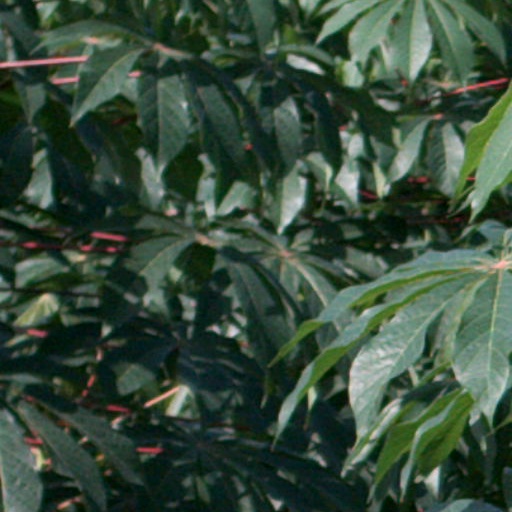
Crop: cassava